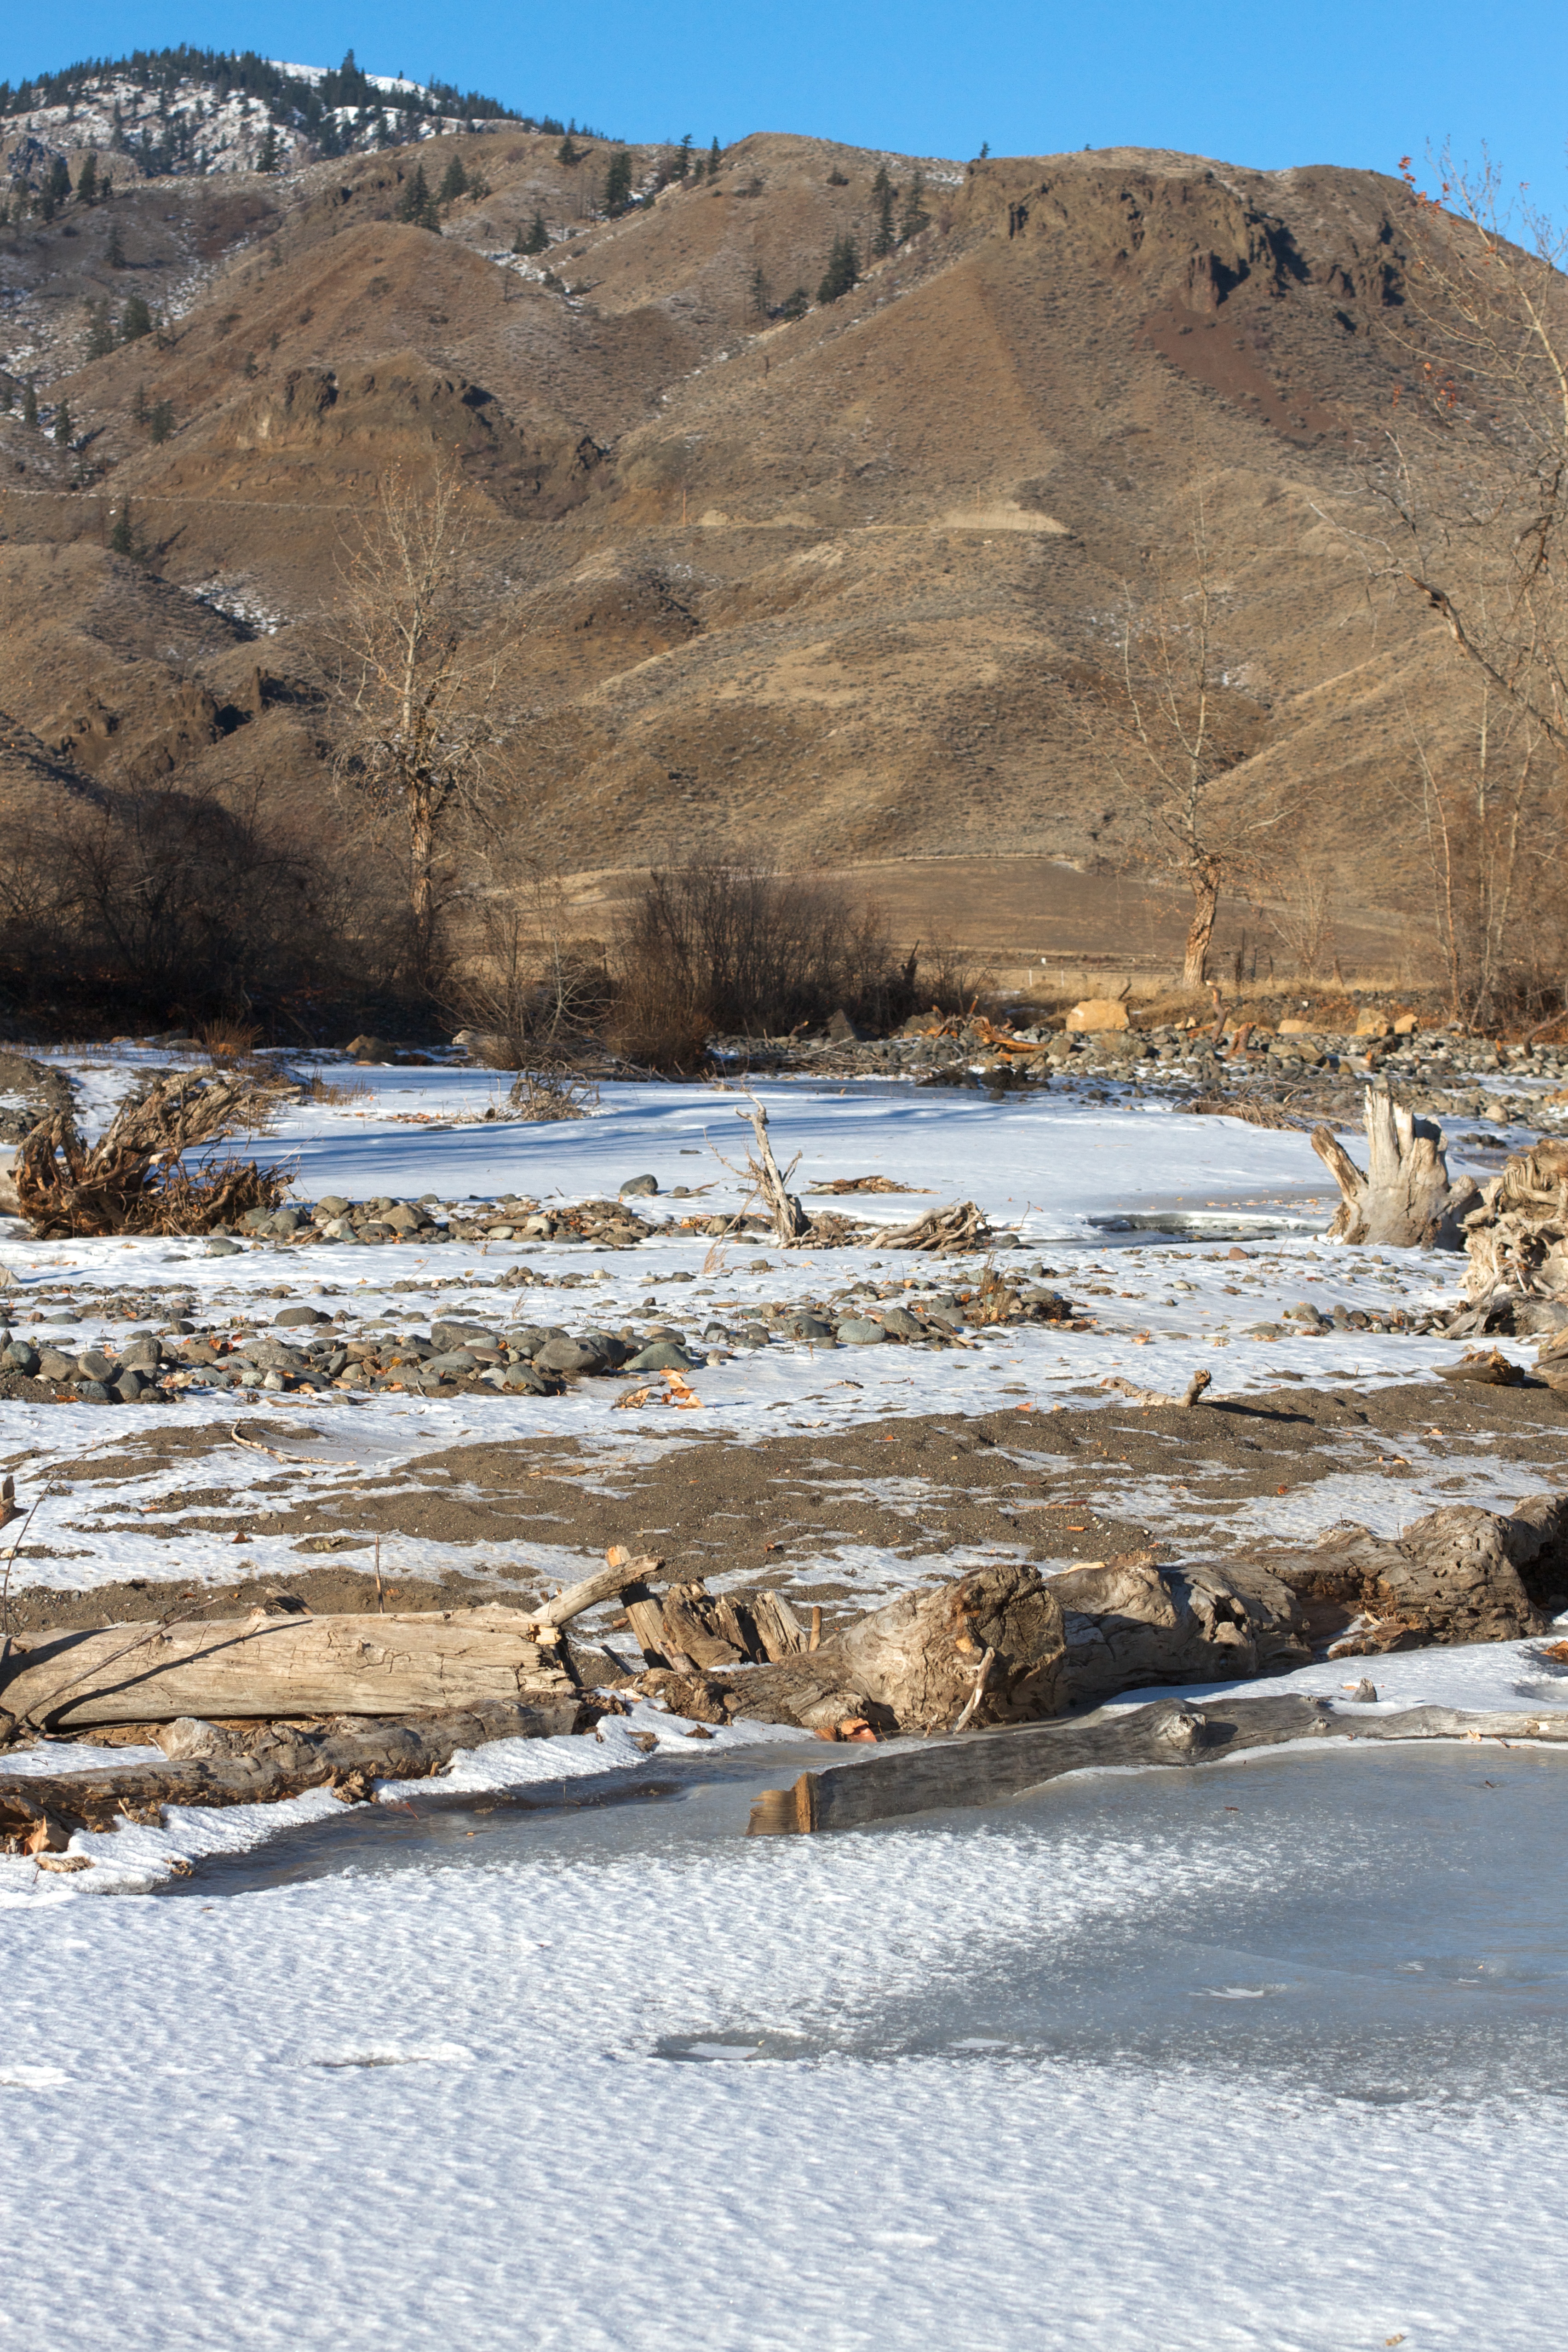
landscape, sea, coast, water, rock, wilderness, mountain, snow, winter, shore, lake, river, valley, ice, reservoir, season, geology, wadi